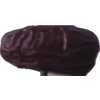
Label: dates